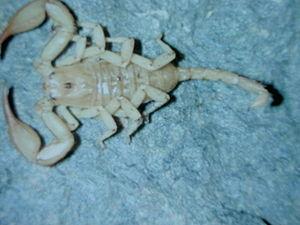
Euscorpius balearicus est une espèce de scorpions de la famille des Euscorpiidae.